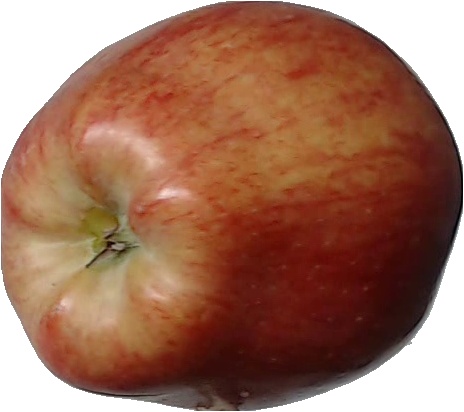
Label: apple_red_1